A Lady Takes a Chance

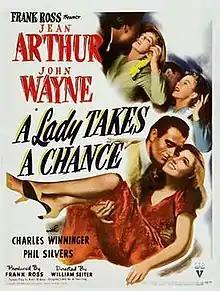
Theatrical release poster

A Lady Takes a Chance is a 1943 American romantic comedy film directed by William A. Seiter and starring Jean Arthur and John Wayne. Written by Robert Ardrey and based on a story by Jo Swerling, the film is about a New York working girl who travels to the American West on a bus tour and meets and falls in love with a handsome rodeo cowboy. The film was produced for RKO Radio Pictures by Frank Ross, who was Arthur's husband at the time. The supporting cast features Phil Silvers, Hans Conried, Charles Winninger and Mary Field.